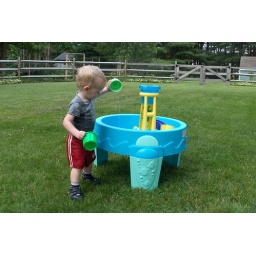
Tristan playing with his brand new water table in the yard.